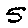
Label: 5